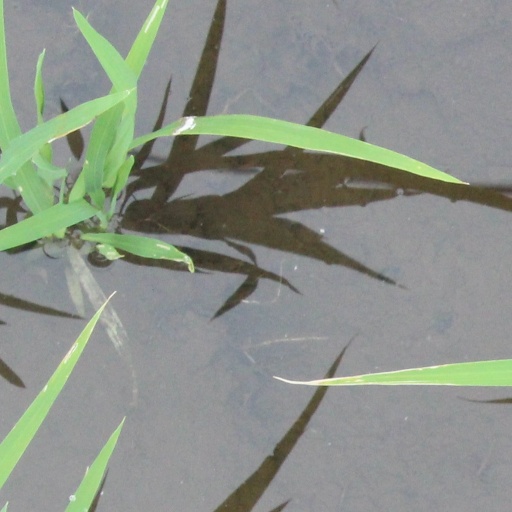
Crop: rice